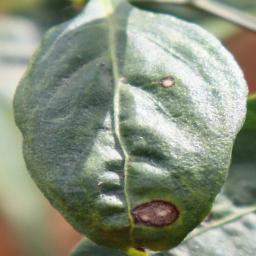
Label: cercospora